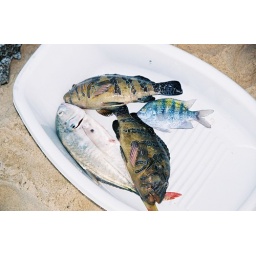
Just caught fish for dinner on the beach in Baja California